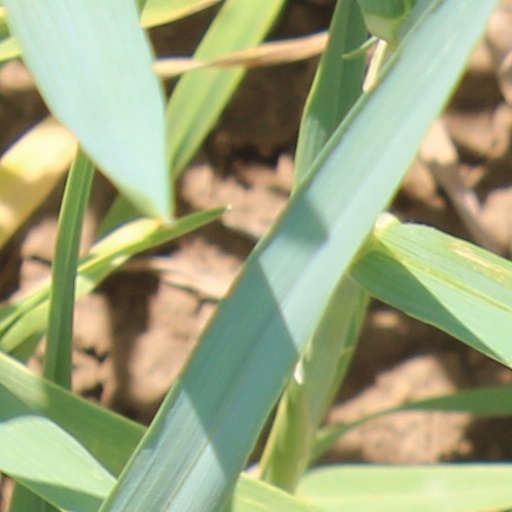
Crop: wheat